Martin-Baker MB 3

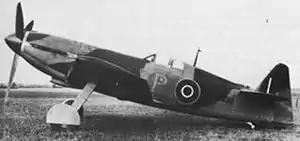

The Martin-Baker MB 3 was a British prototype fighter aircraft, developed from Martin-Baker’s earlier private ventures, the MB 1 and the MB 2. The design was notable for its heavy armament of six 20 mm Hispano cannons. The fatal crash of the only prototype in September 1942 led to the cancellation of the programme. The design would carry over into a planned MB 4, but this cancelled in favour of a moderate re-design in the form of the MB 5.